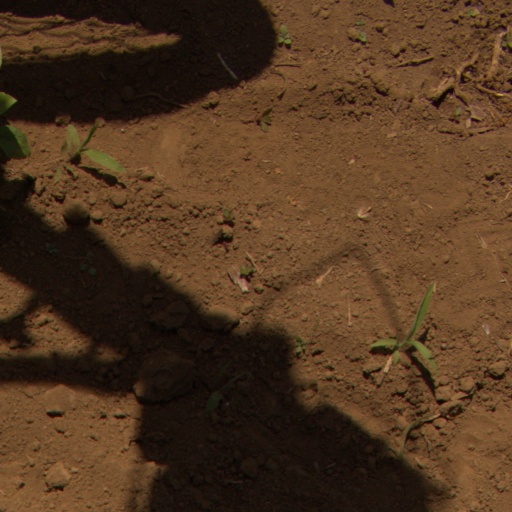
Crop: Jerusalem artichoke